History of the Middle East

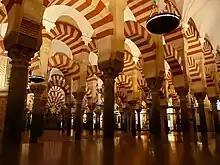
The interior of the former mosque of Córdoba, showing its distinctive arches.

The Arabian peninsula already played a role in the power struggles of the Byzantines and Sasanians. While Byzantium allied itself with the Kingdom of Aksum in the horn of Africa, the Sasanian Empire assisted the Himyarite Kingdom in what is now Yemen. Thus the clash between the kingdoms of Aksum and Himyar in 525 displayed a higher power struggle between Byzantium and Persia for control of the Red Sea trade. Territorial wars soon became common, with the Byzantines and Sasanians fighting over upper Mesopotamia and Armenia and key cities that facilitated trade from Arabia, India, and China. Byzantium, as the continuation of the Eastern Roman Empire, continued control of the latter's territories in the Middle East. Since 527, this included Anatolia, Syria, Lebanon, Palestine, and Egypt. In 603 the Sasanians invaded, conquering Damascus and Egypt. It was Emperor Heraclius who was able to repel these invasions, and in 628 he replaced the Sasanian Great King with a more docile one. The fighting weakened both states, leaving the stage open to a new power.